NCPEDP MphasiS Universal Design Awards

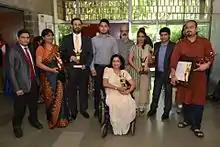
Winners of the NCPEDP MphasiS Universal Design Awards 2013 for exemplary work in the field of disability

In order to spread awareness on Universal Design and to popularise this concept, National Centre for Promotion of Employment for Disabled People (NCPEDP), with the support of Mphasis, instituted these award in 2010.